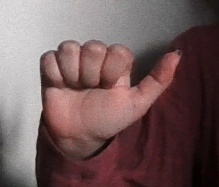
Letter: dhad